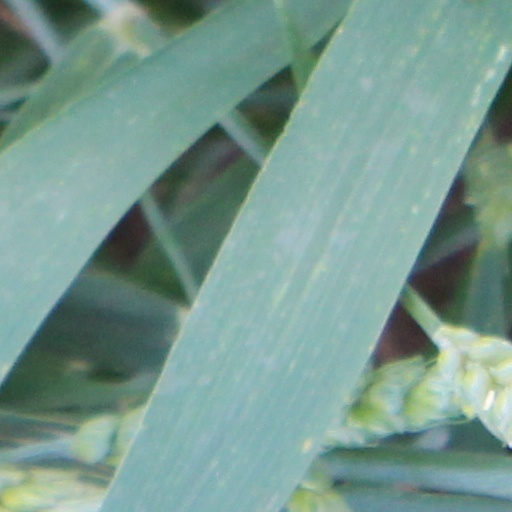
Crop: wheat